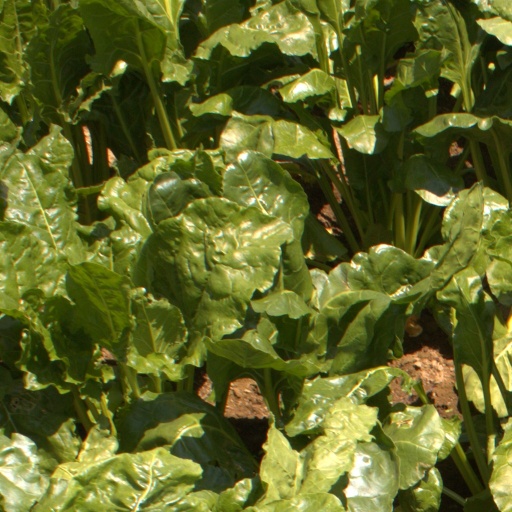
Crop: sugar beet